Aunt Jemima

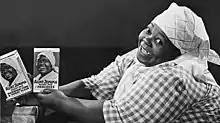
Anna Robinson as Aunt Jemima in an advertisement

Although the Aunt Jemima character was not created until nearly 25 years after the American Civil War, the clothing, dancing, enslaved dialect, and singing old plantation songs as she worked, all harkened back to a glorified view of antebellum Southern plantation life as a "happy slave" narrative. The marketing legend surrounding Aunt Jemima's successful commercialization of her "secret recipe" contributed to the post-Civil War nostalgia and romanticism of Southern life in service of America's developing consumer culture—especially in the context of selling kitchen items.